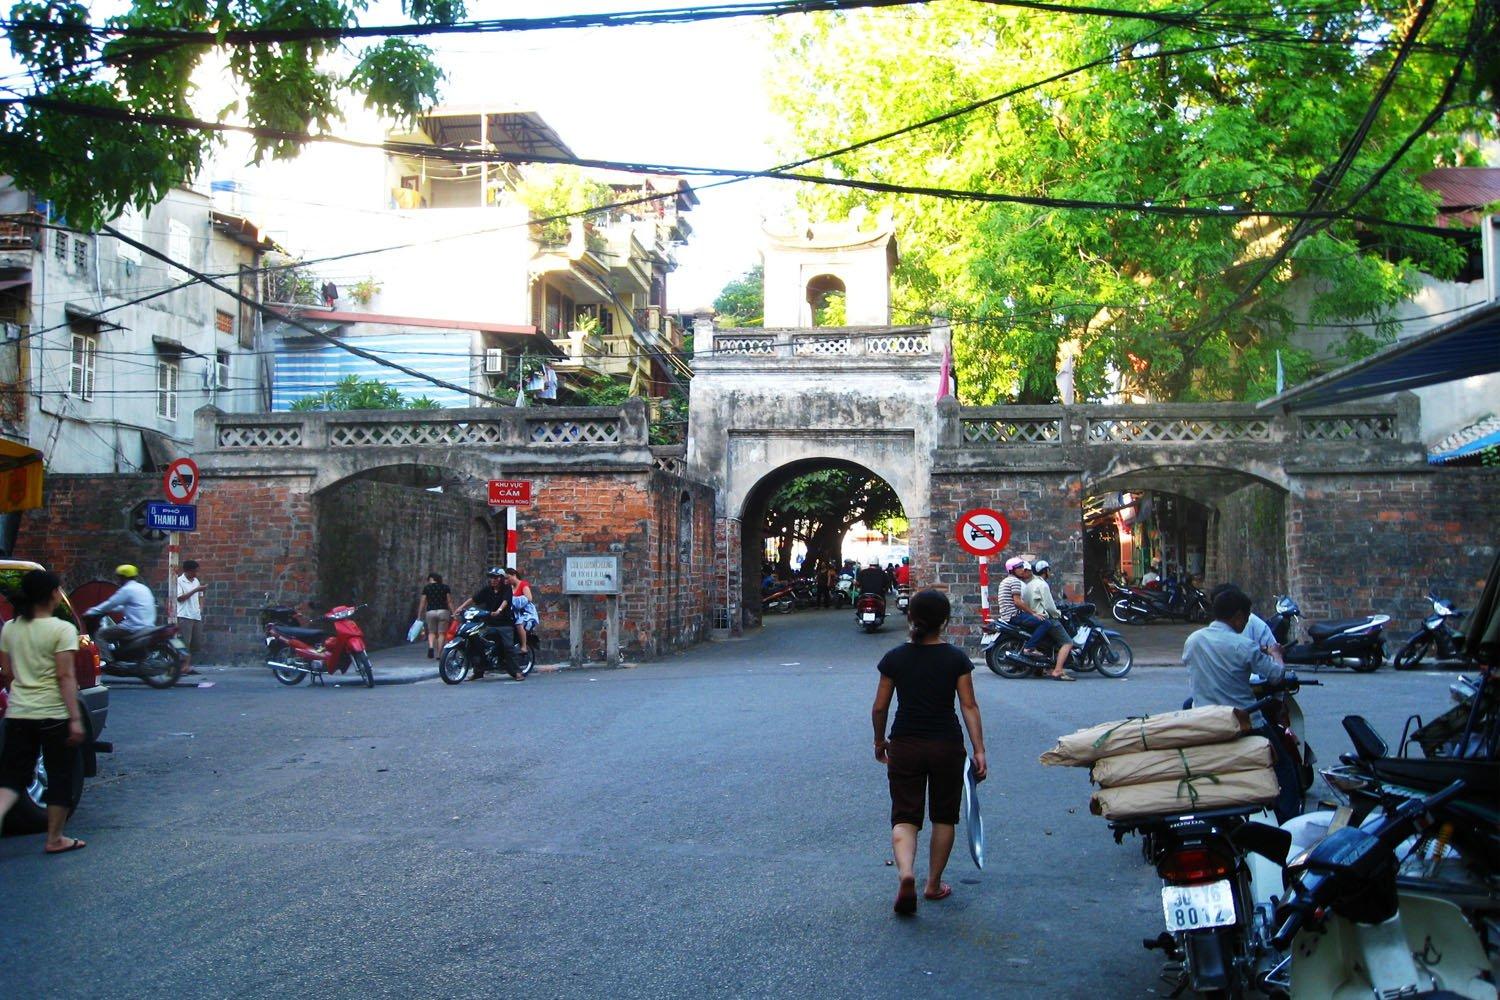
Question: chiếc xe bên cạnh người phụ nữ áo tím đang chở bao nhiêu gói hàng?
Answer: chiếc xe chở ba gói hàng